Lightship Museum, Esbjerg

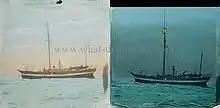

Built of oak, the ship has a length of , a breadth of and a draught of . Its displacement is 342 tonnes. It originally had a 125-horsepower, two-stroke engine which was later replaced with a three-cylinder, 180-horsepower diesel engine. Initially, the light could be hoisted up and down the mast and could be prepared for use on deck but it was later permanently secured at the top of the mast. It was displayed amidships from a round lantern. The ship's hull is painted with the colours of the Danish flag: red with a white horizontal band and a vertical white stripe.